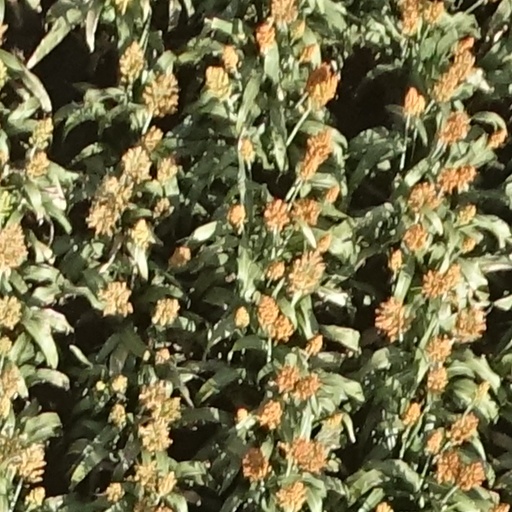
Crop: sorghum